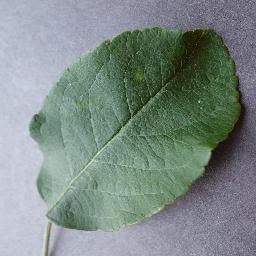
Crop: apple
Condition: healthy